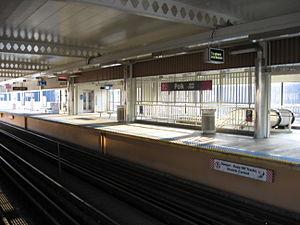
Polk est une station aérienne de la ligne rose du métro de Chicago. La station se trouve dans le quartier de Near West Side.